Shoji Nishio

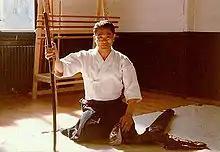
Shoji Nishio in Århus, Denmark 1984

was a Japanese aikido practitioner and innovator. He held the rank of 8th dan shihan from the Aikikai. He also achieved multiple high ranking honors in other martial arts from different lineages, most notably Iaido, Judo, Karate.